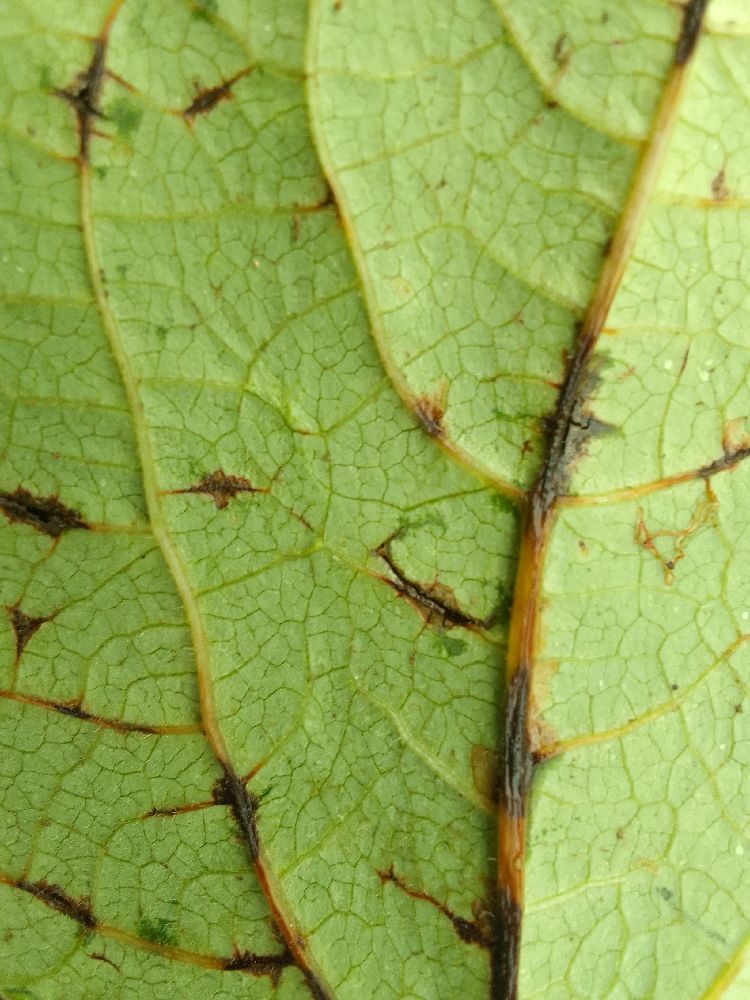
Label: anthracnose